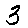
Label: 3